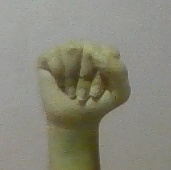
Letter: saad